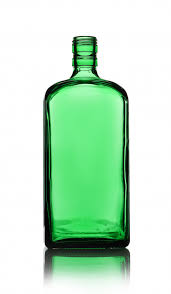
Waste category: glass